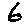
Label: 6